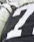
Number: 7